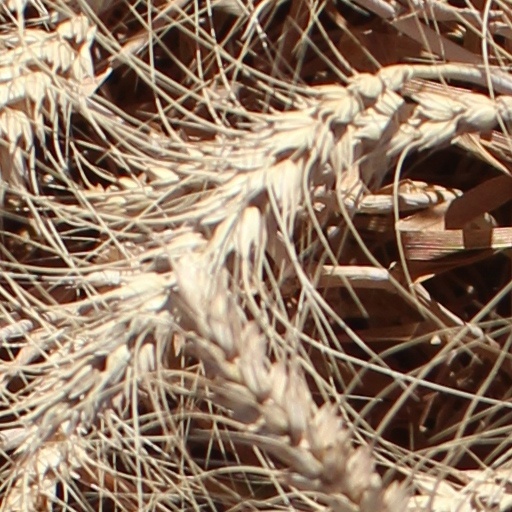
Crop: wheat